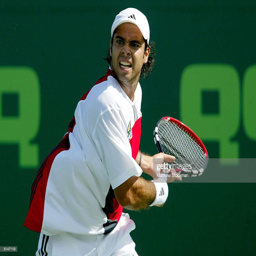
tennis player returns a shot to tennis player .